Charles V of France

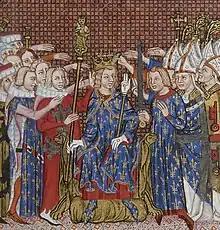
Coronation of Charles V

King John was considered by many as a rash ruler, much in the same style as the feudal kings who came before which by then was becoming outdated, who alienated his nobles through arbitrary justice and elevated associates that were sometimes considered questionable. After a three-year break, the Hundred Years' War with England resumed in 1355, with Edward, The Black Prince, leading an English-Gascon army in a violent raid across southwestern France. After checking an English incursion into Normandy, John led an army of about 16,000 men to the south, crossing the Loire river in September 1356 with the goal of outflanking the Prince's 8,000 soldiers at Poitiers. Rejecting advice from one captain to surround and starve the Prince, a tactic Edward feared, John attacked the strong enemy position. In the subsequent Battle of Poitiers (19 September 1356), English archery all but annihilated the French cavalry, and John was captured. Charles led a battalion at Poitiers that withdrew early in the struggle; whether the order came from John (as he later claimed), or whether Charles himself ordered the withdrawal, is unclear.